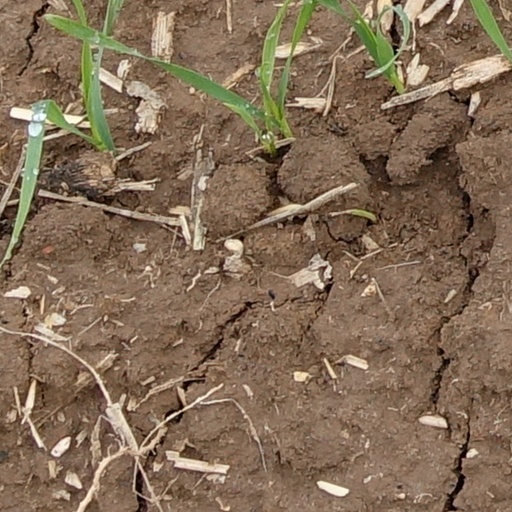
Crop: wheat